Supporters of FC Barcelona

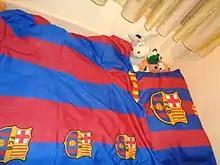
Bed of a young FC Barcelona fan

The club has had many prominent people among its supporters, including Pope John Paul II, who was an honorary member, and former prime minister of Spain José Luis Rodríguez Zapatero.